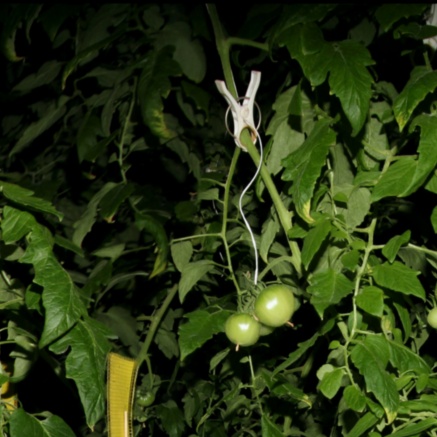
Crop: tomato